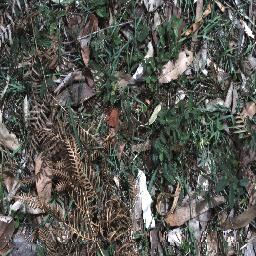
Label: negative